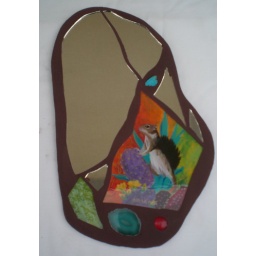
Harris ground squirrel in colorful desert botanical setting. Materials used include; mirror, agate, reverse glass painting, bead, turquoise gem.